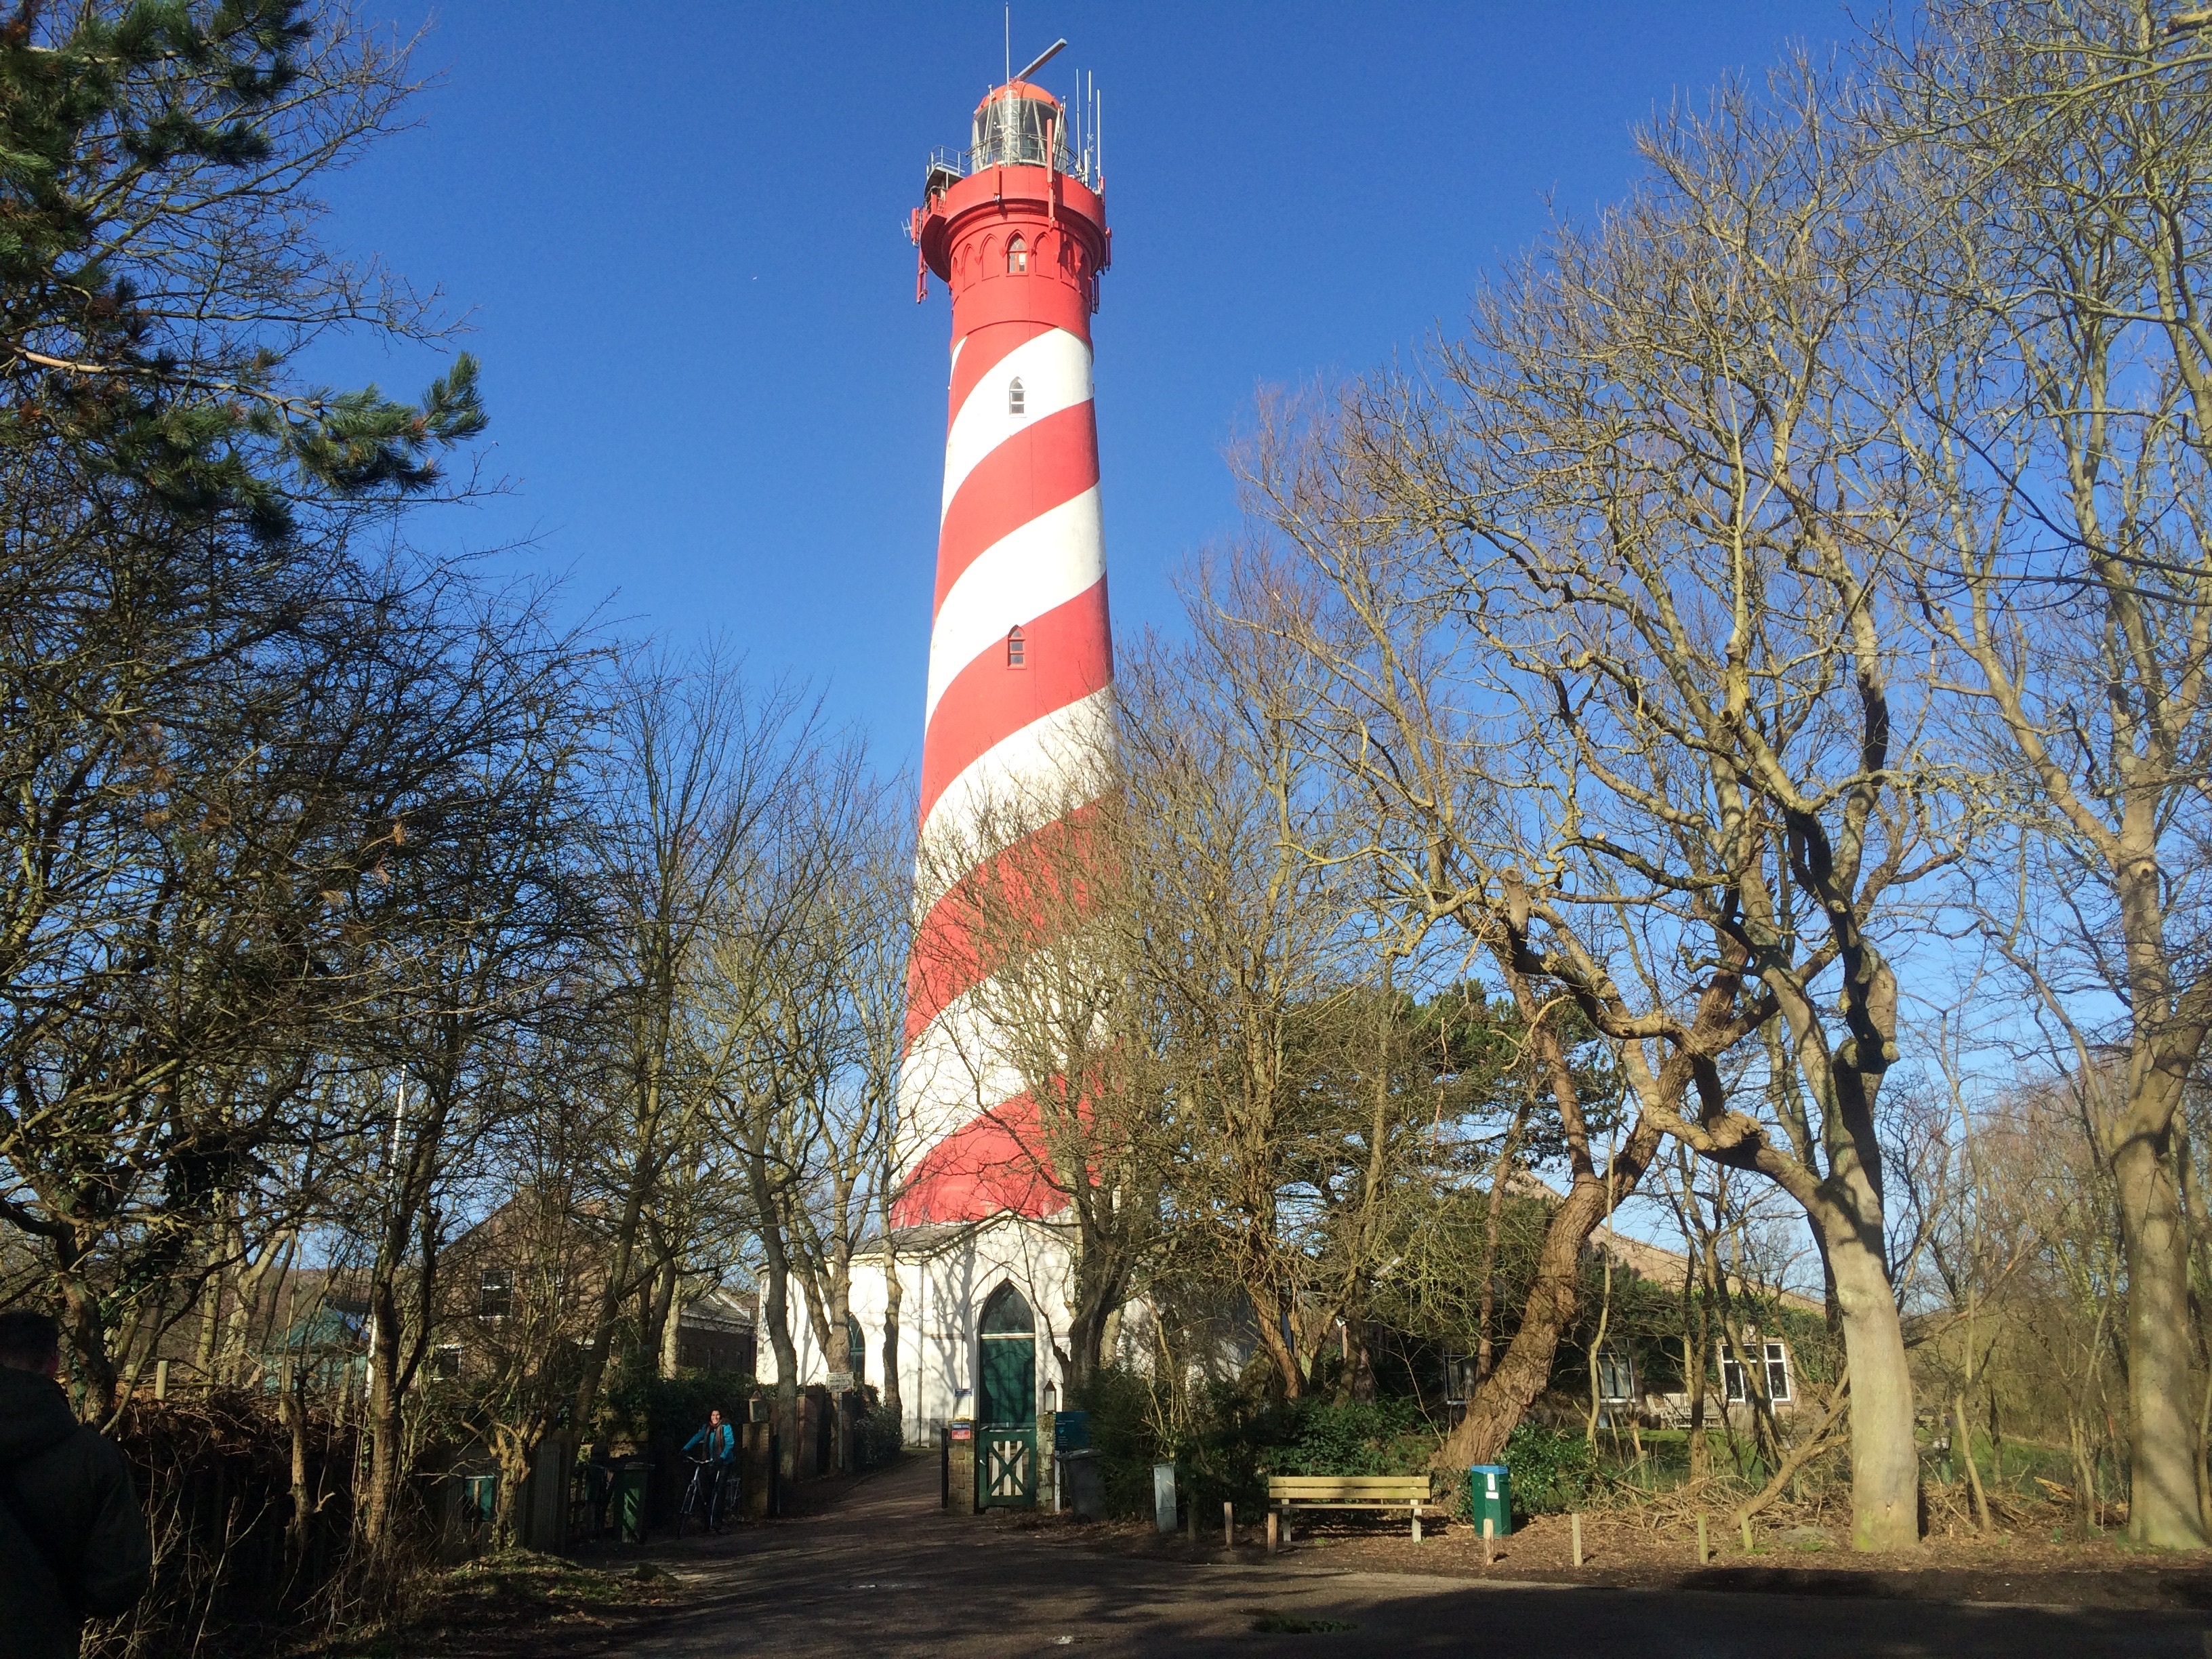
coast, light, lighthouse, white, building, pole, red, tower, fire, landmark, beacon, heritage